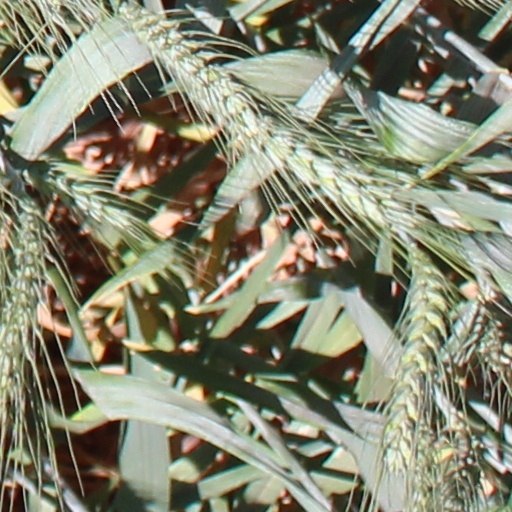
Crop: wheat